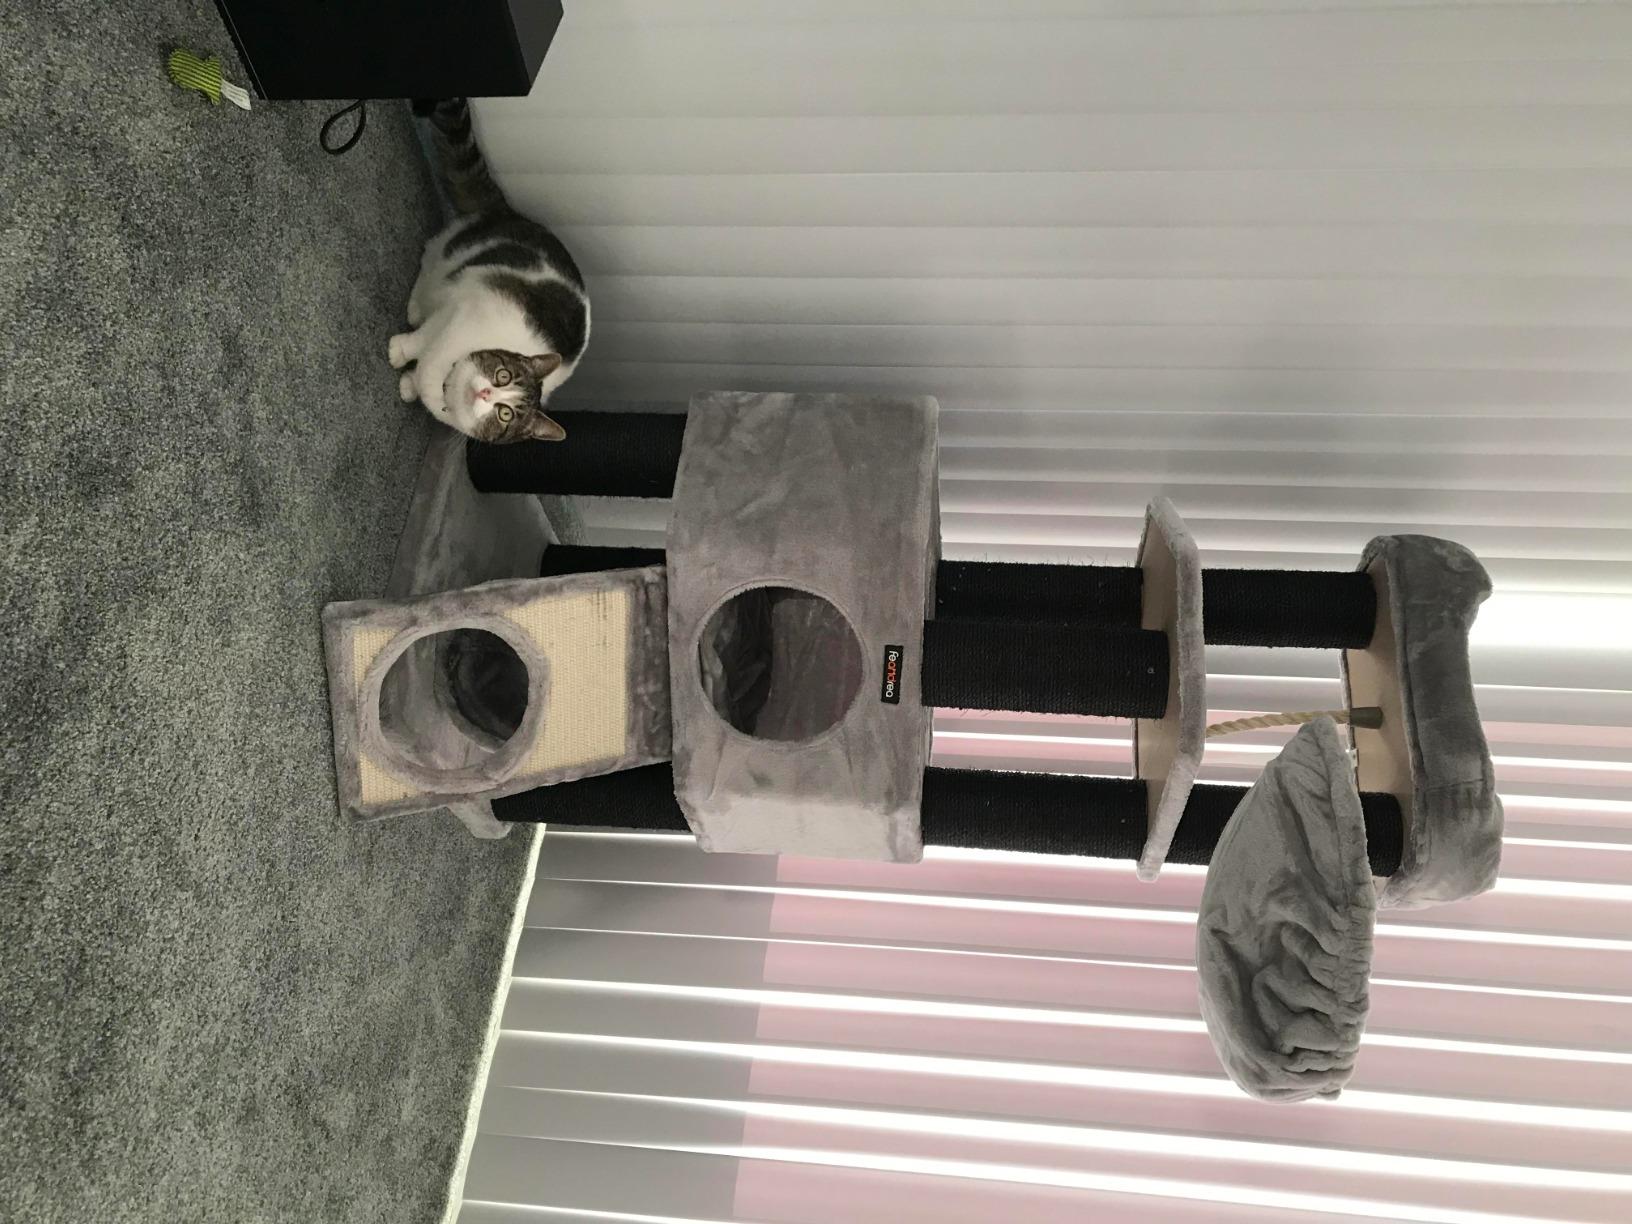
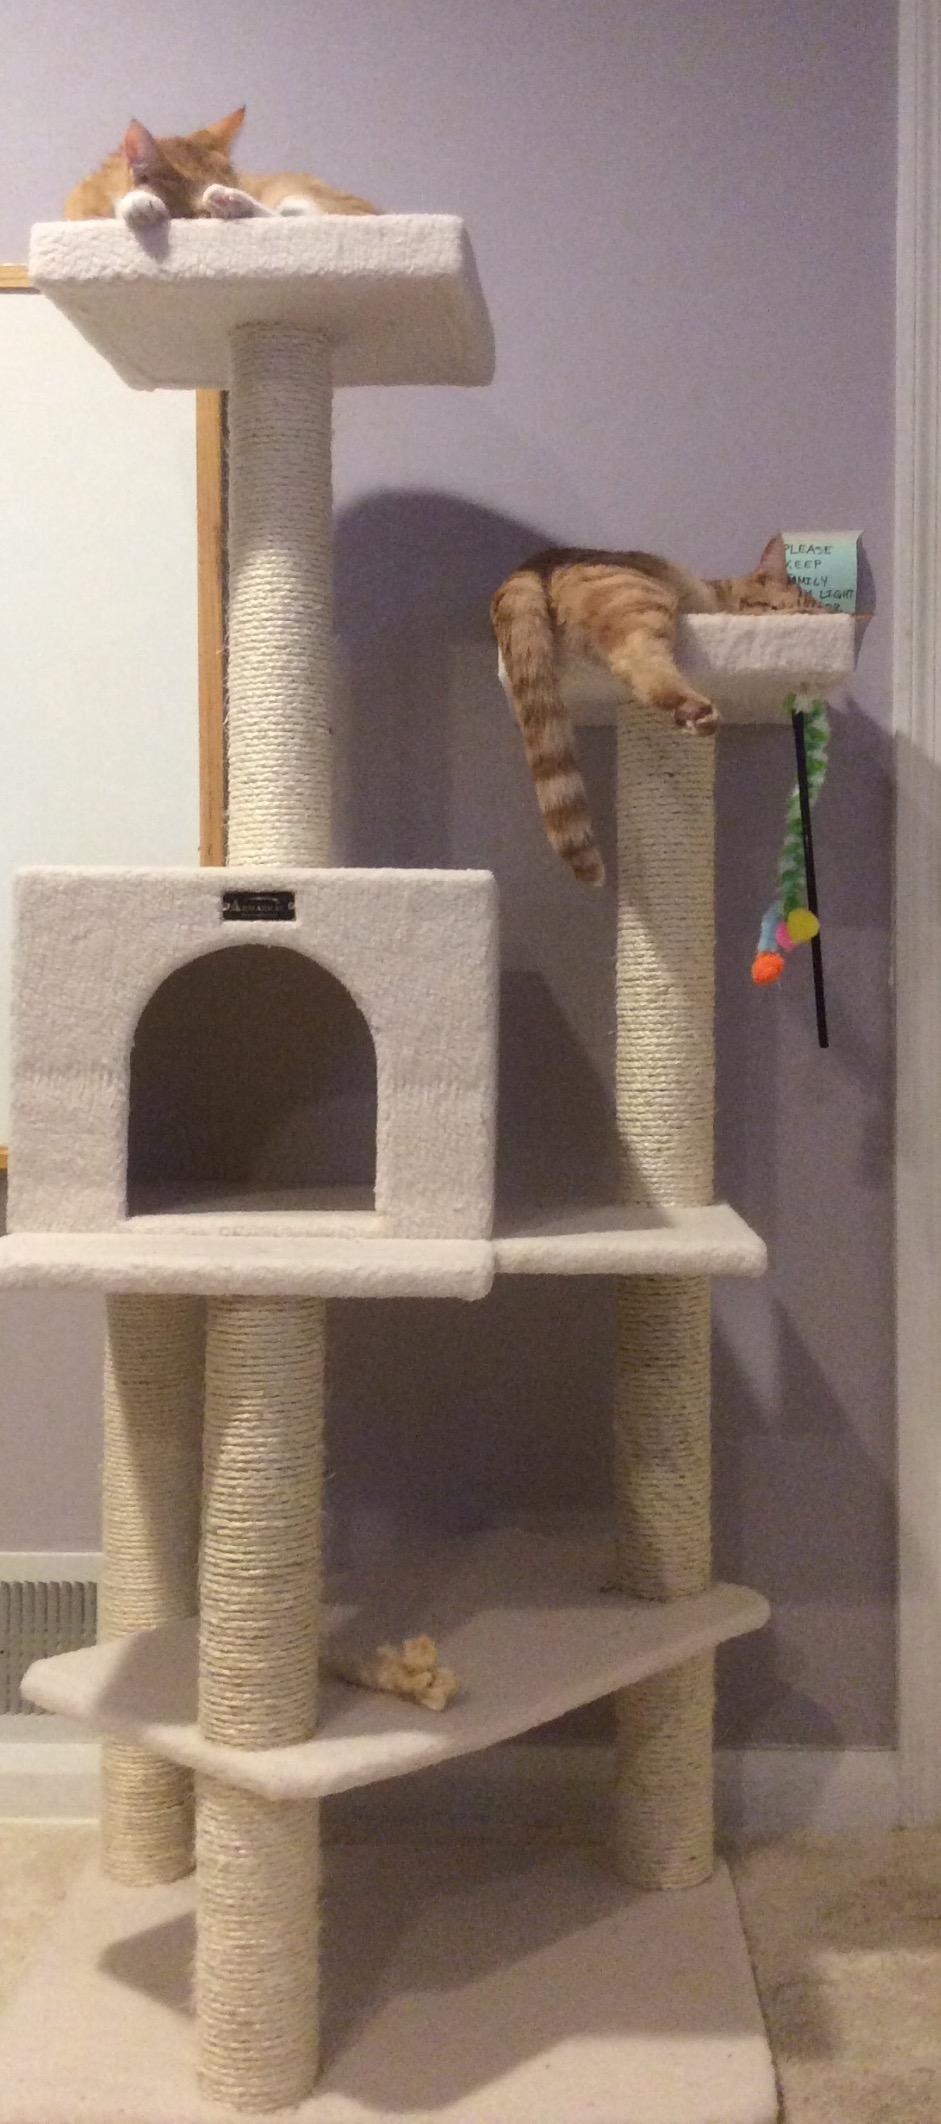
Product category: items_cat tree
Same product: no